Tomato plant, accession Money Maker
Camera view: horizontal (90 deg, fisheye); turntable rotation: 0 degrees
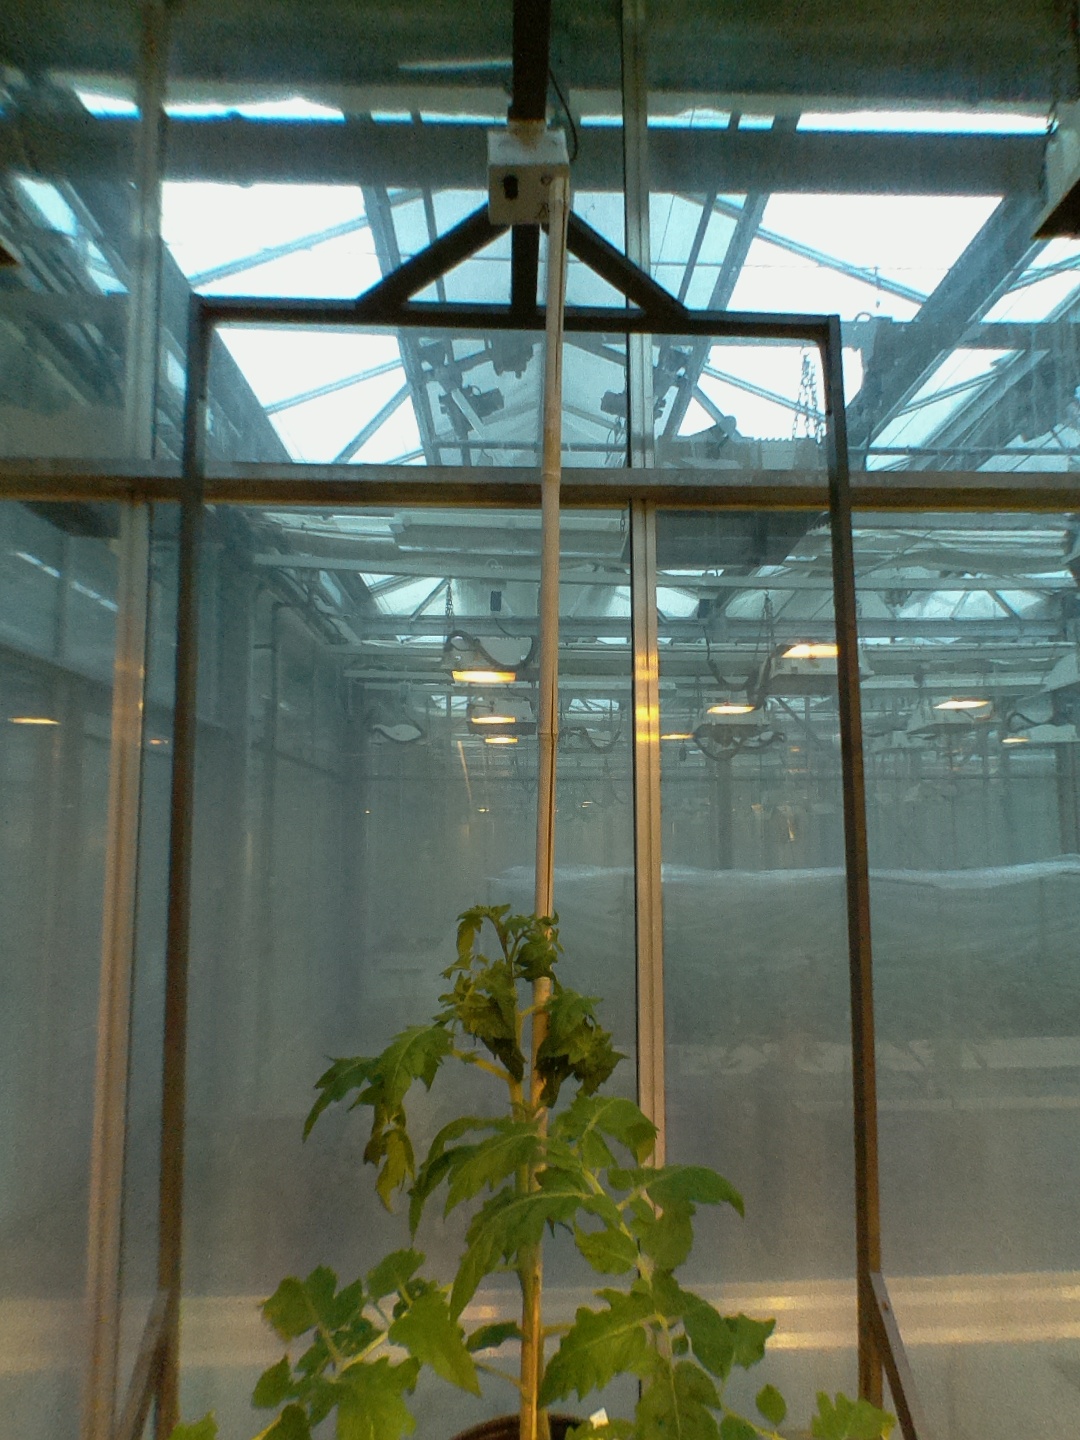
BBCH growth stage 53: 3 inflorescences visible